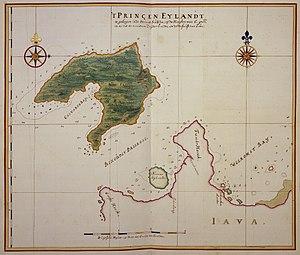
Panaitan est une île de l'océan Indien située à environ 10 km au large de la presqu'île d'Ujung Kulon à l'extrémité occidentale de l'île de Java en Indonésie. Elle fait partie du parc national d'Ujung Kulon.